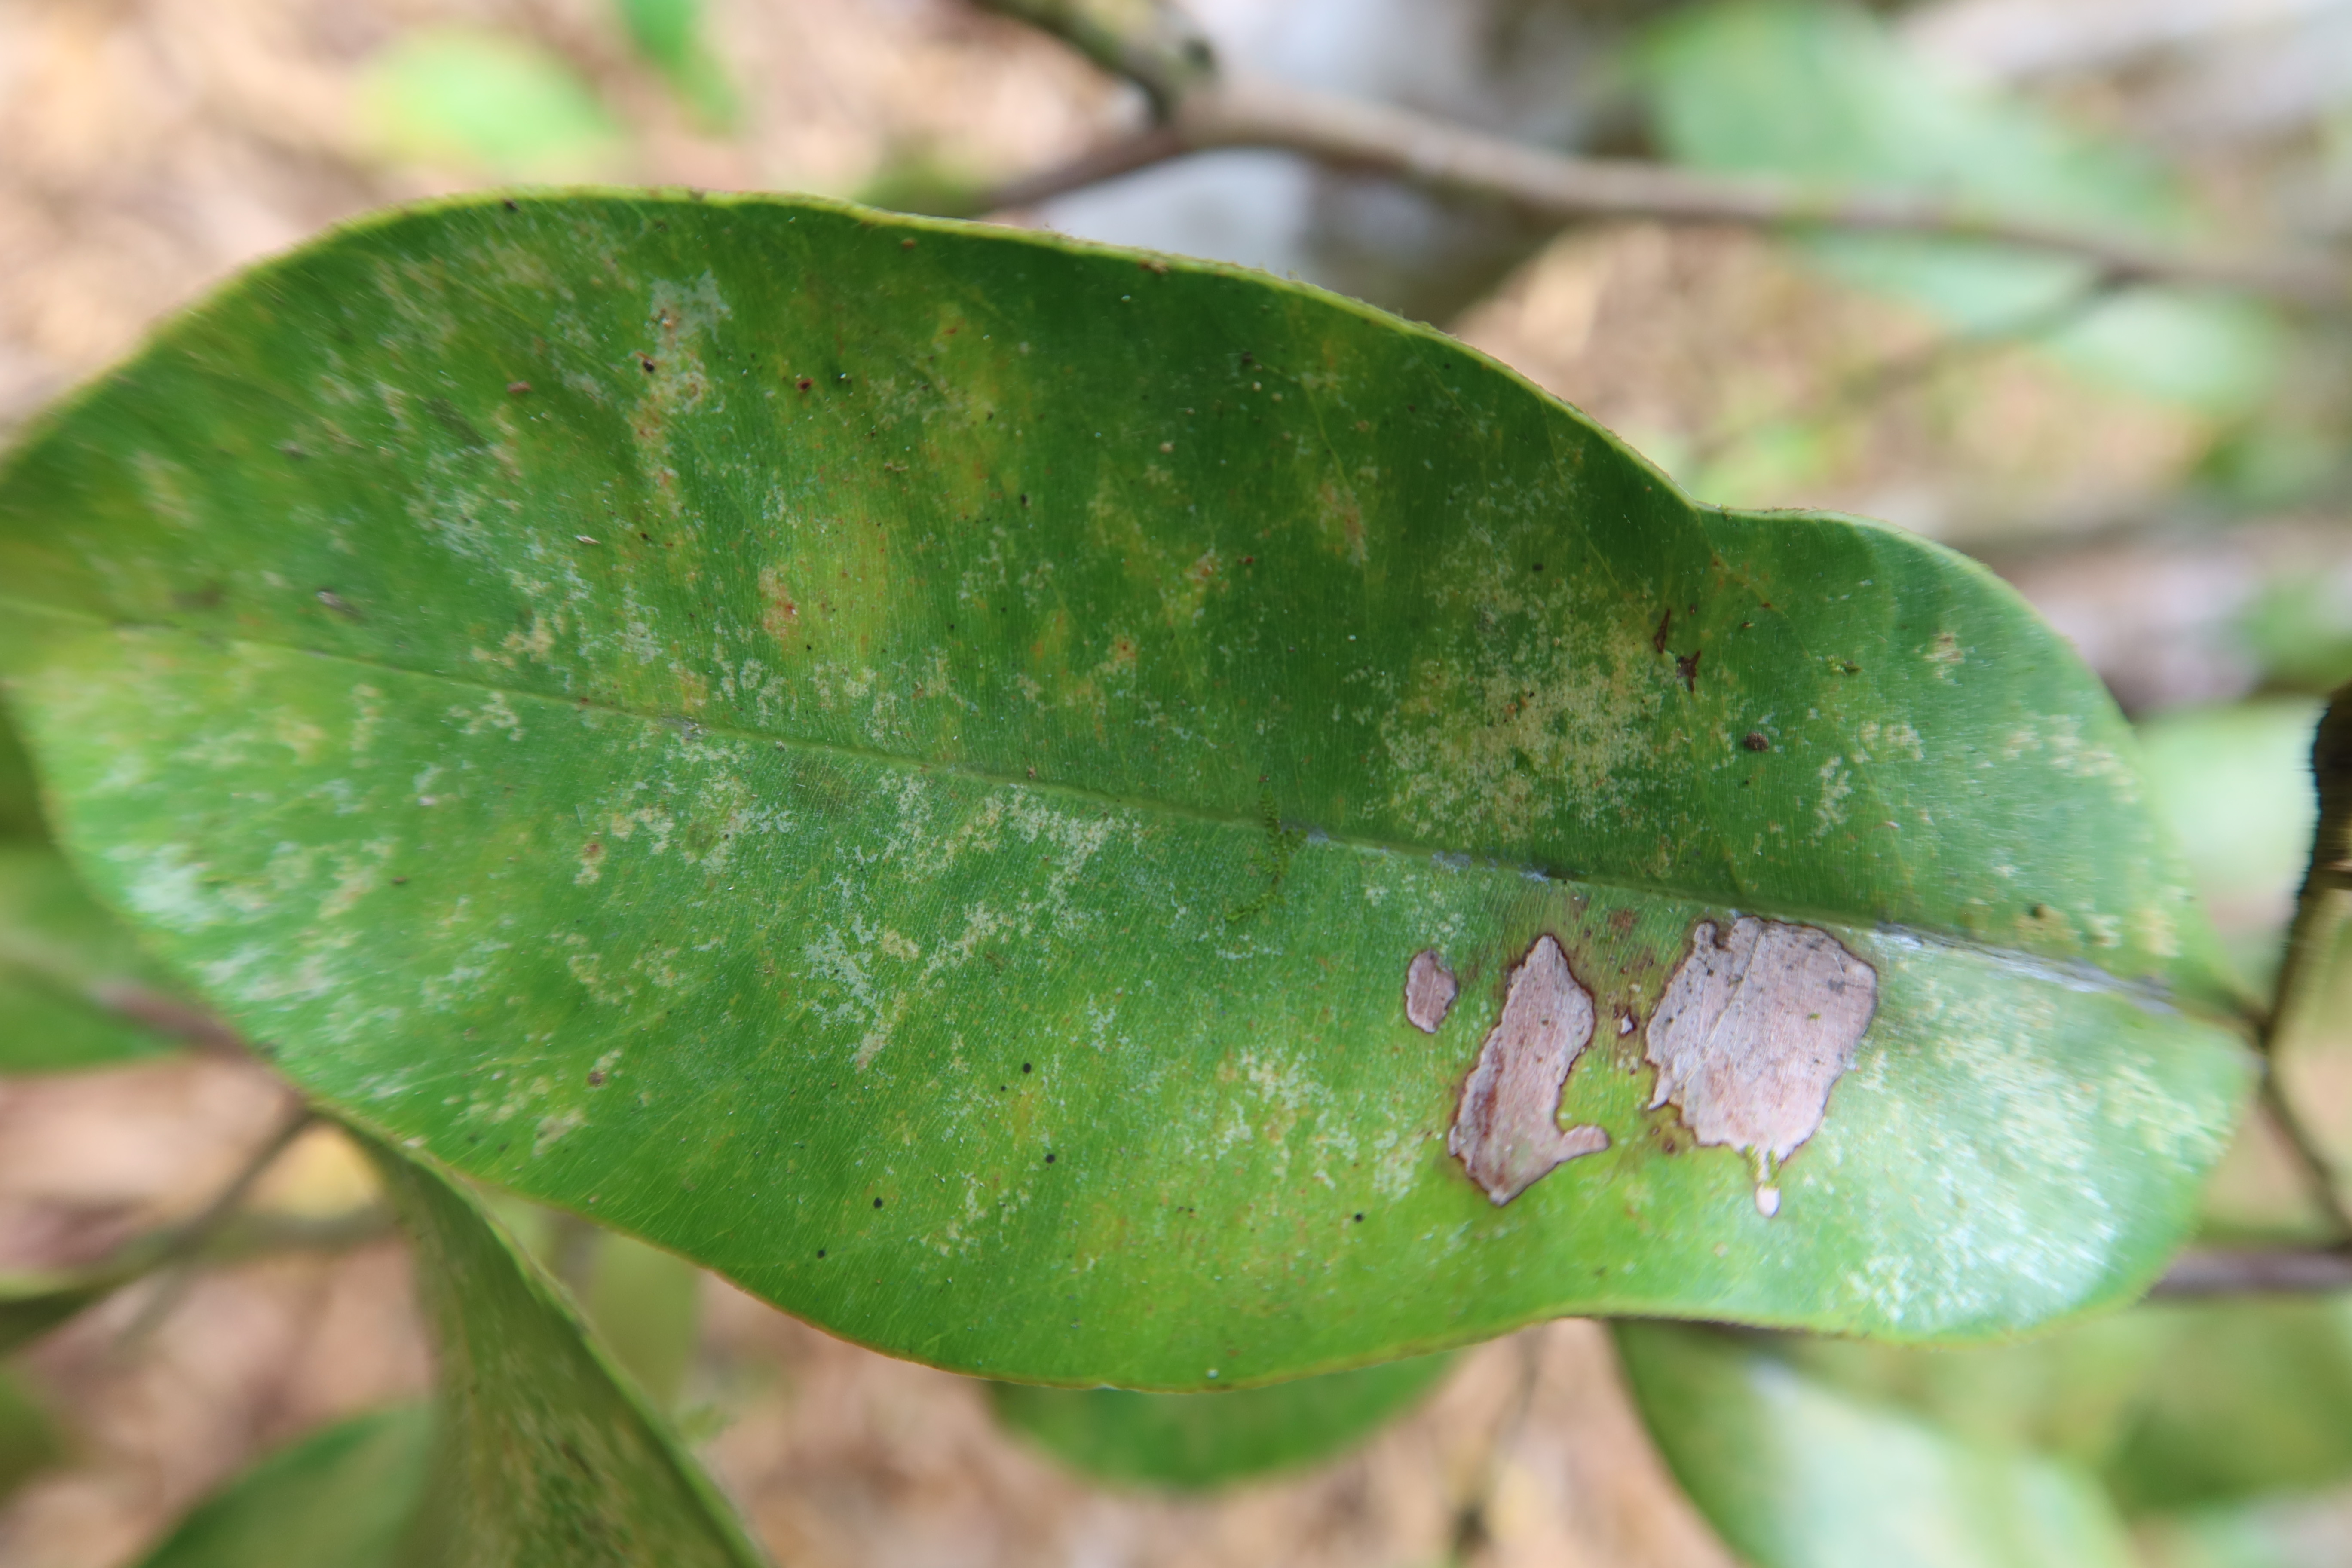
Label: Downy mildew